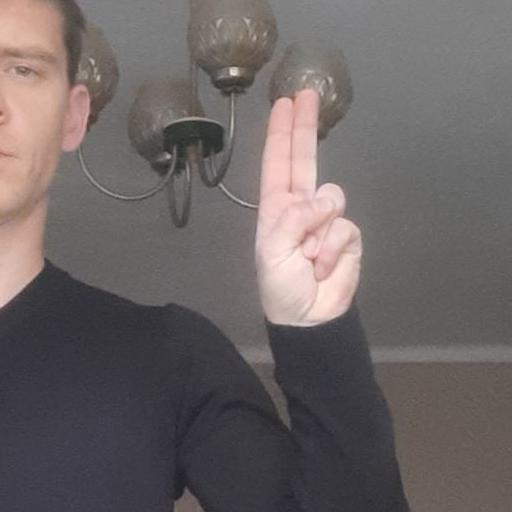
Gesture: two_up